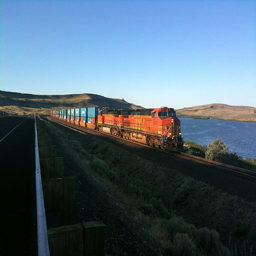
A freight train runs between a highway and a body of water.
A train loaded with cargo is passing by a lake.
A locomotive train on a track by the side of a body of water and hills in the distance.
Freight train moving between a road and a lake
A train that is going through some grass.